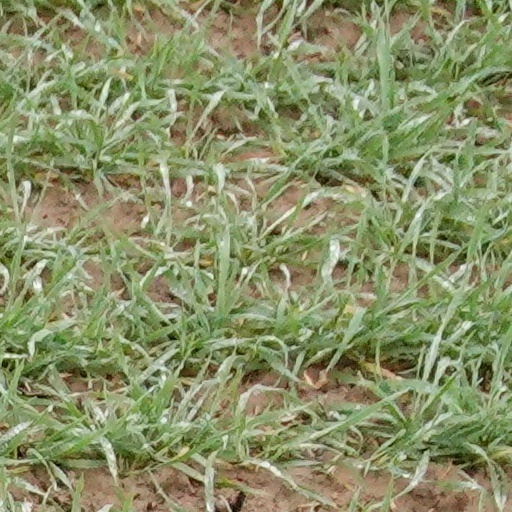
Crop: wheat